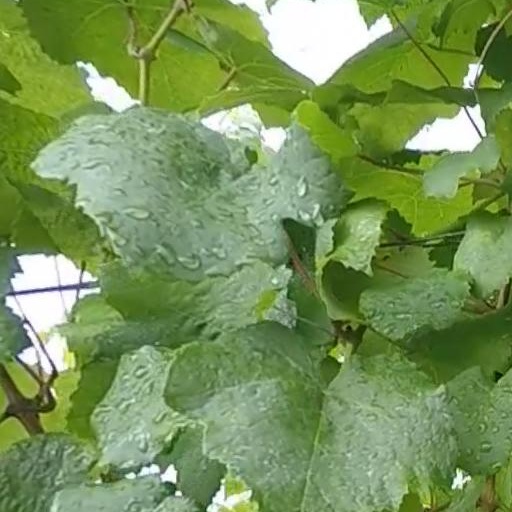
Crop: grape